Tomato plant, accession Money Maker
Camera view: vertical (180 deg); turntable rotation: 240 degrees
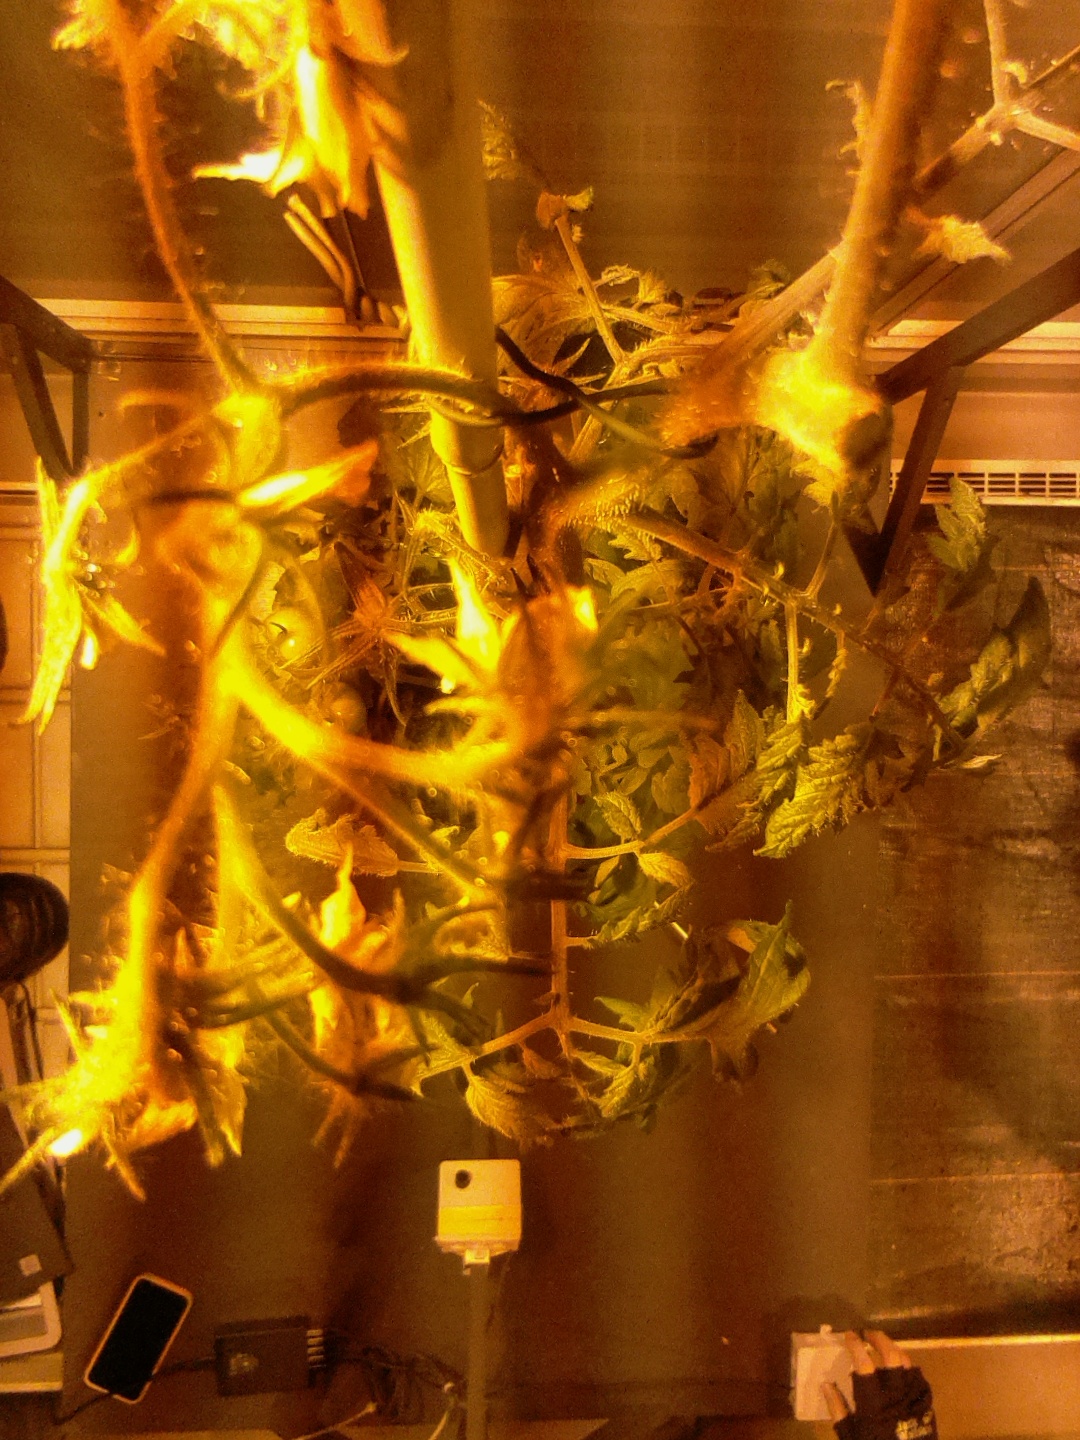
BBCH growth stage 75: 50%-60% of final fruit size